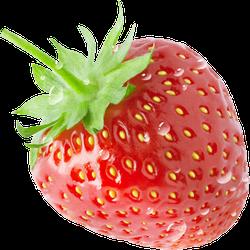
Label: Strawberry